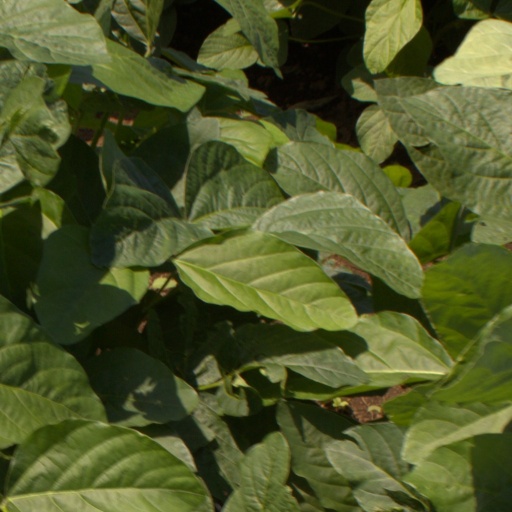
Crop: soybean